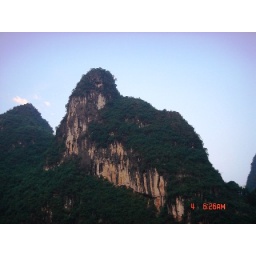
lion mountain beside the LiJing River